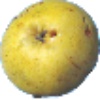
Label: Pear Monster 1